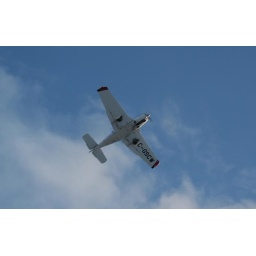
Friday afternoon flight-plan...airplanes were flying in right over my office for about two hours Friday afternoon...very neat!